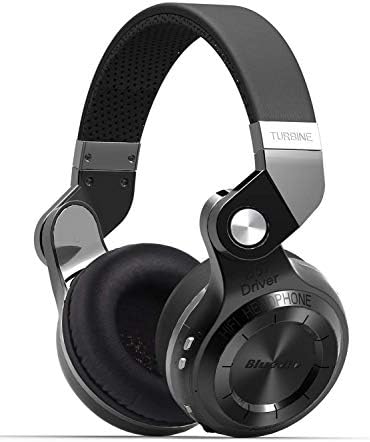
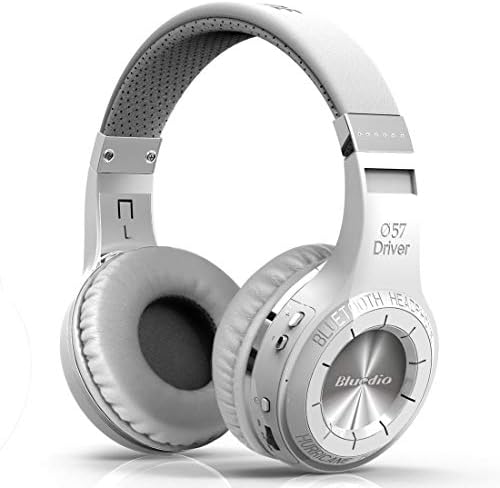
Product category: headphones
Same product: no